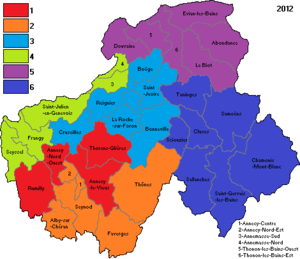
Circonscriptions de la Haute-Savoie en 2012
Les élections législatives françaises de 2012 se sont déroulées les 10 et 17 juin 2012. Dans le département de la Haute-Savoie, six députés ont été élus dans le cadre de six circonscriptions, soit une de plus que lors des législatures précédentes, en raison du redécoupage électoral.